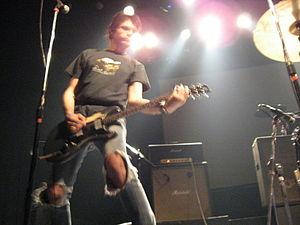
Steve Albini, en concert avec Shellac à Buenos Aires
Shellac est un groupe de rock indépendant américain, originaire de Chicago, dans l'Illinois formé de Steve Albini, Bob Weston et Todd Trainer. On les classe souvent dans le noise rock et le math rock mais eux-mêmes se décrivent comme un « trio de rock minimaliste ».